Todd Hodgetts

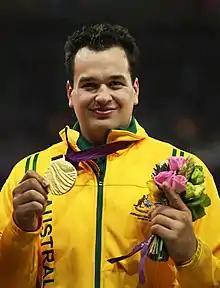
Gold medallist Hodgetts at the 2012 London Paralympics

At the 2015 IPC Athletics World Championships in Doha, Hodgetts won the gold men in the Men's Shot Put F20 with a championship record of 15.83 m. After winning the gold medal, Hodgetts said: "People wrote me off after London. I had two surgeries and people were saying that I couldn’t come back, it’s amazing that I have. The faith that my coach, and Athletics Australia, and the team at the VIS had in me made me confident that I could and it’s awesome."